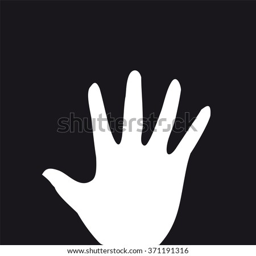
the hand of man #